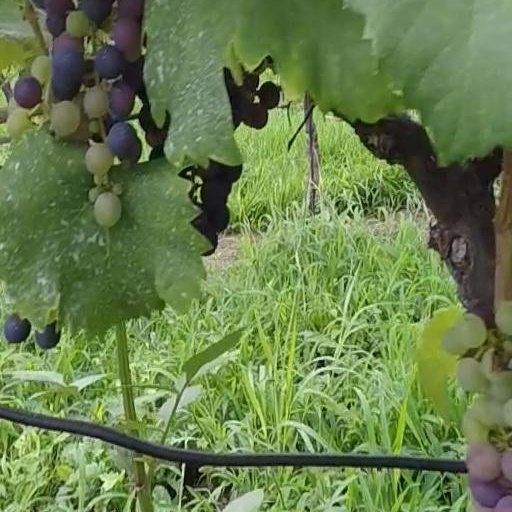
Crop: grape